Question: What is the boy sitting on?
Tambaya: Akan me yaron ke zaune?
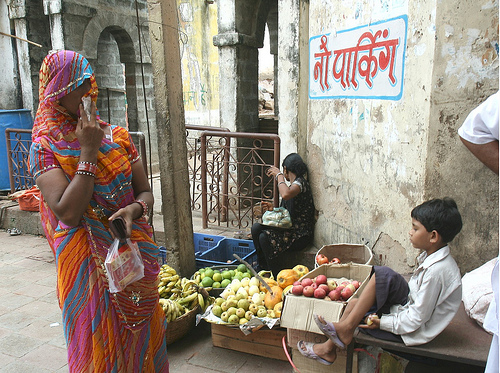
Answer: Table.
Amsa: Tebur.